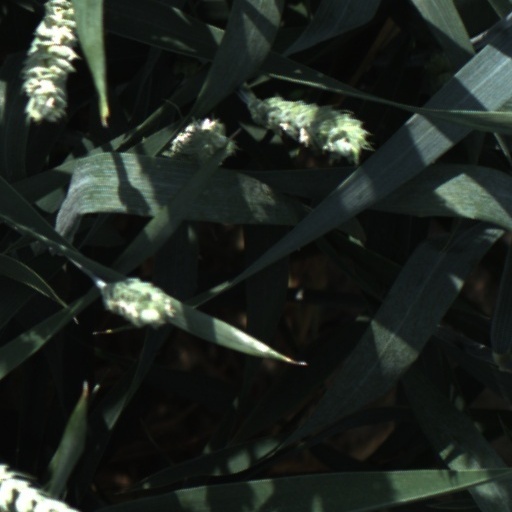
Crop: wheat